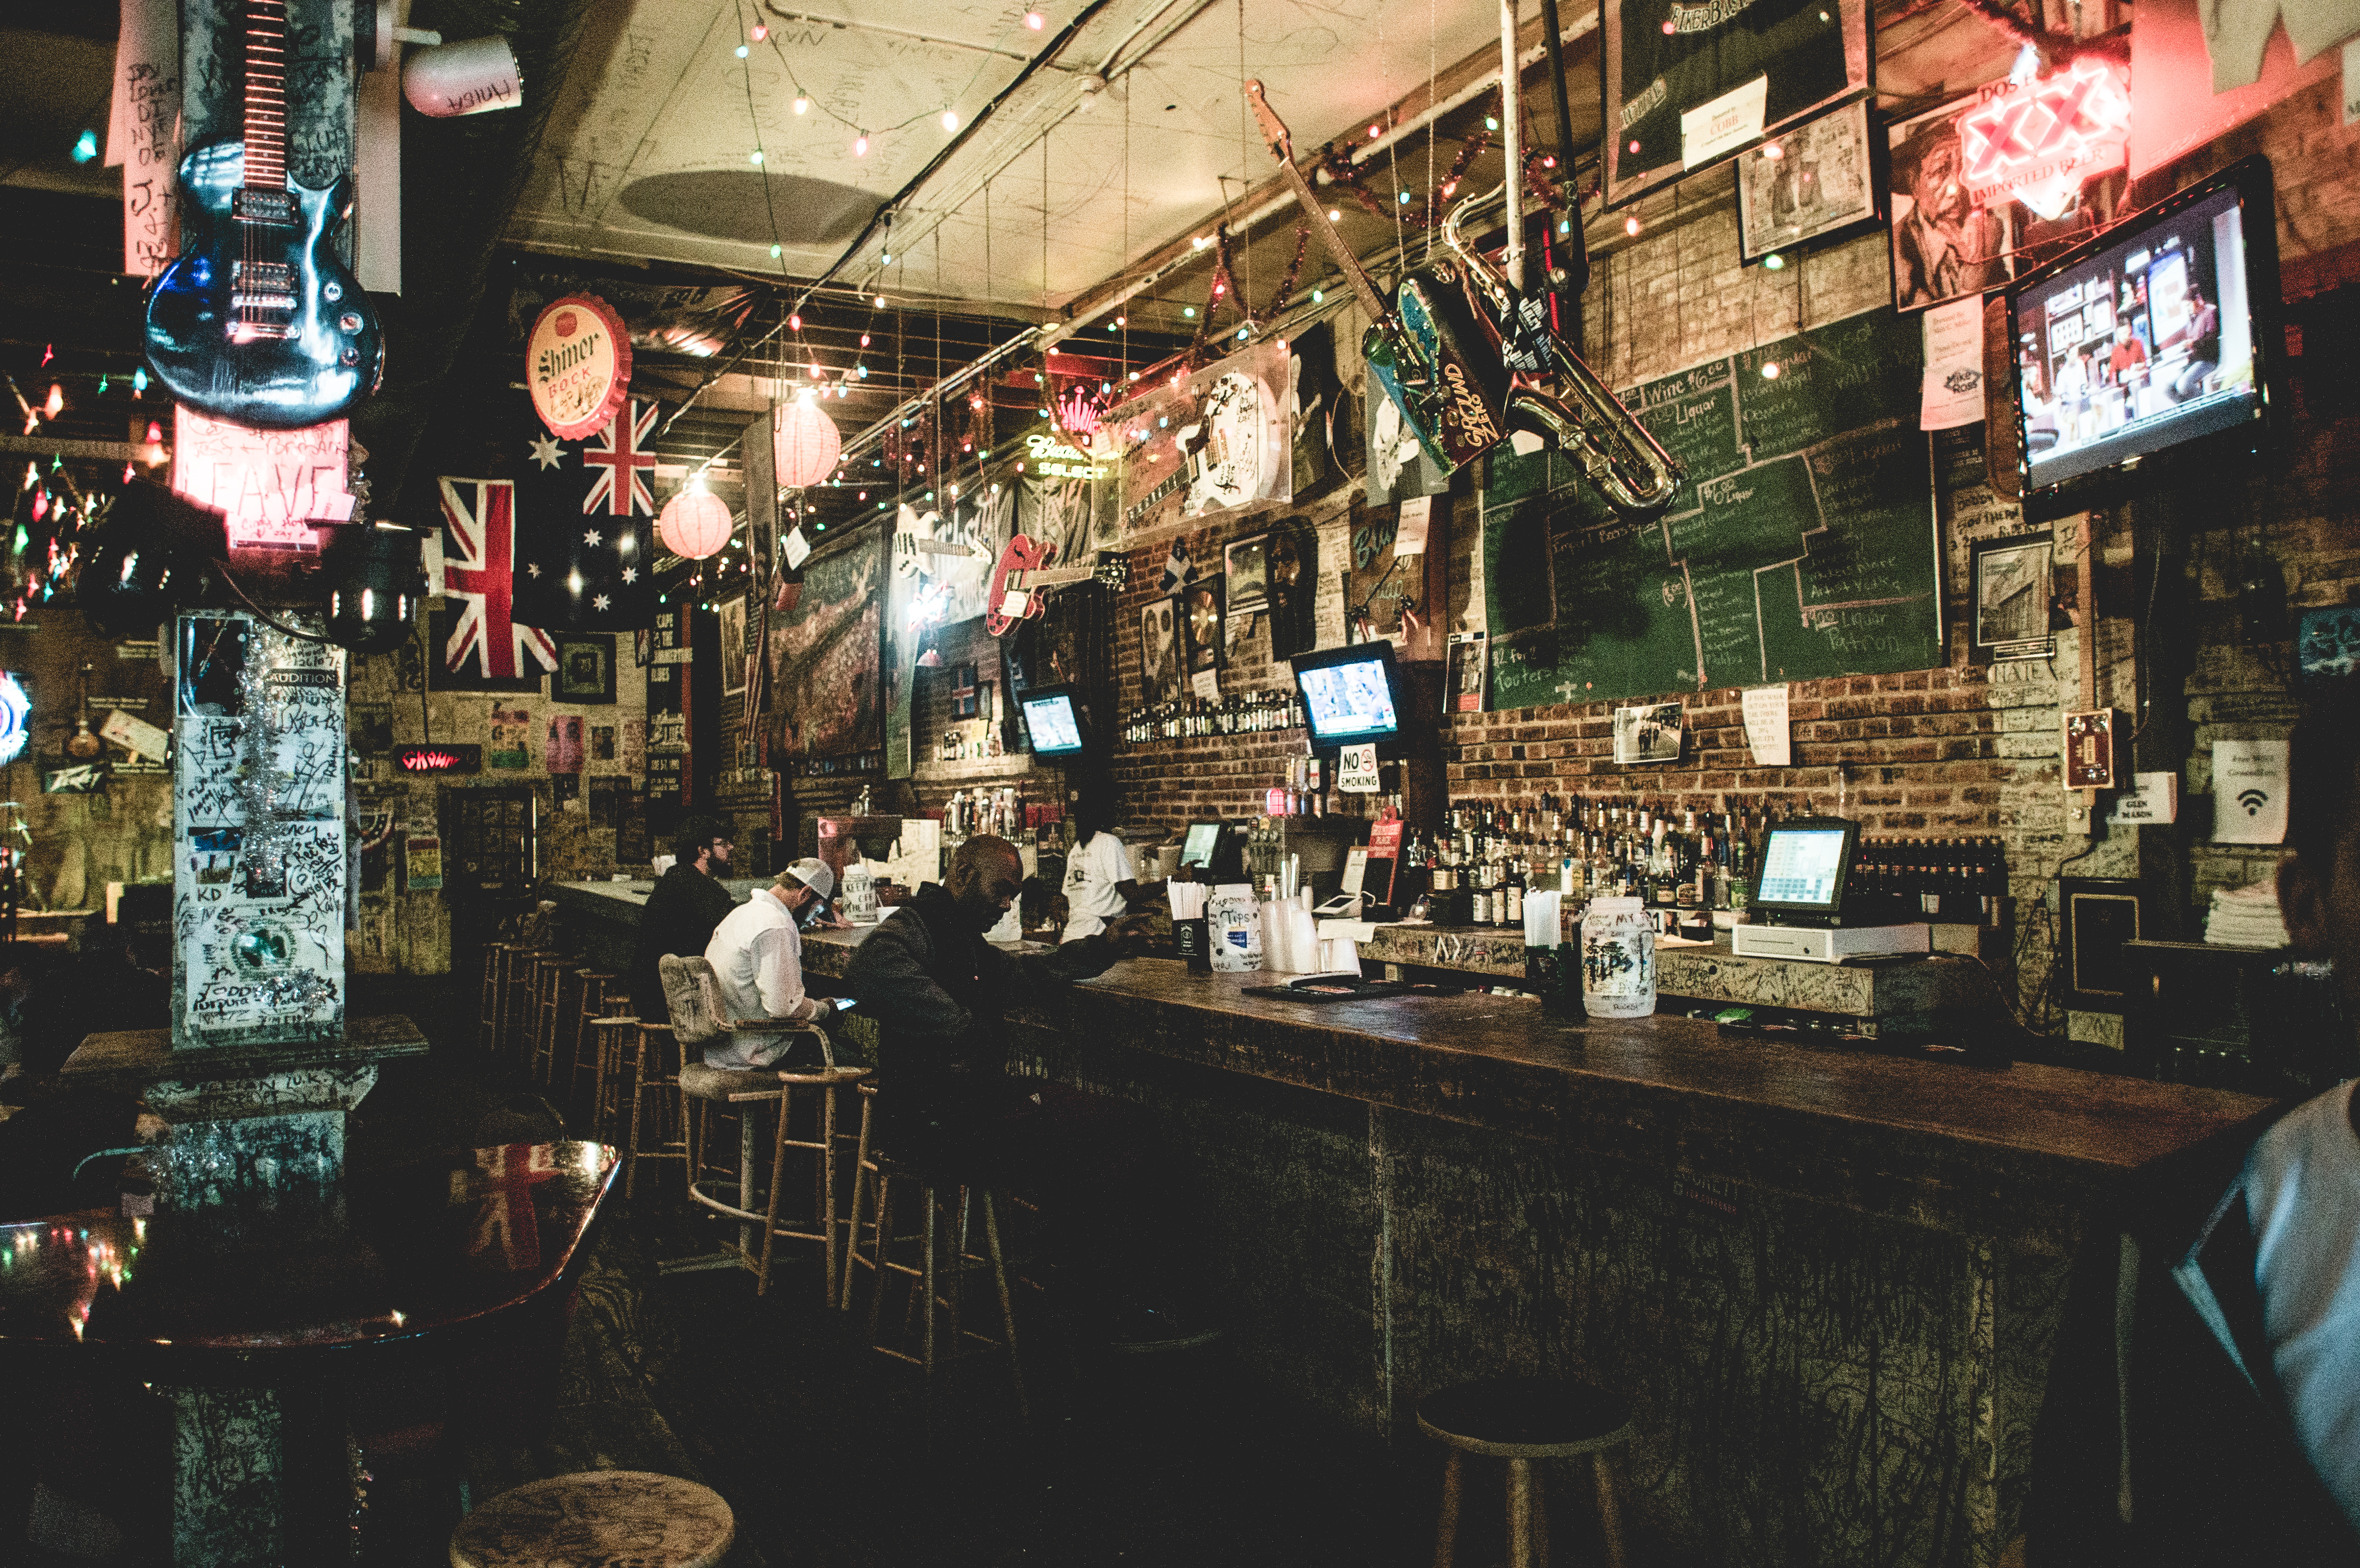
group, restaurant, city, urban, crowd, bar, counter, drink, bazaar, market, television, bartender, interior design, chairs, lights, design, container, stock, tables, pub, human settlement